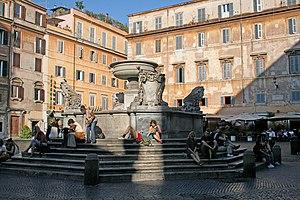
Piazza di Santa Maria in Trastevere - Rome (Italie).